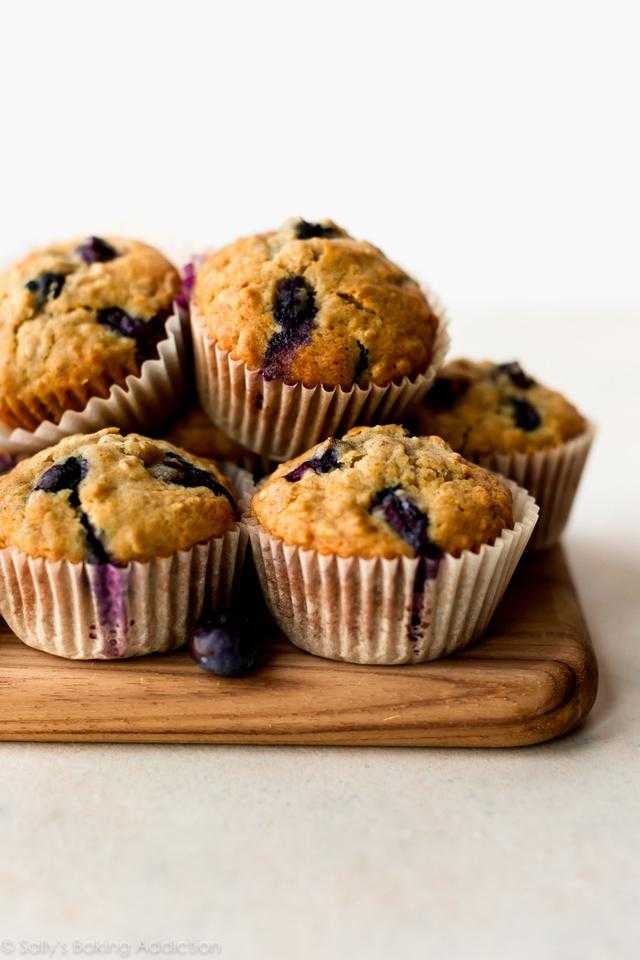
Label: Blueberry